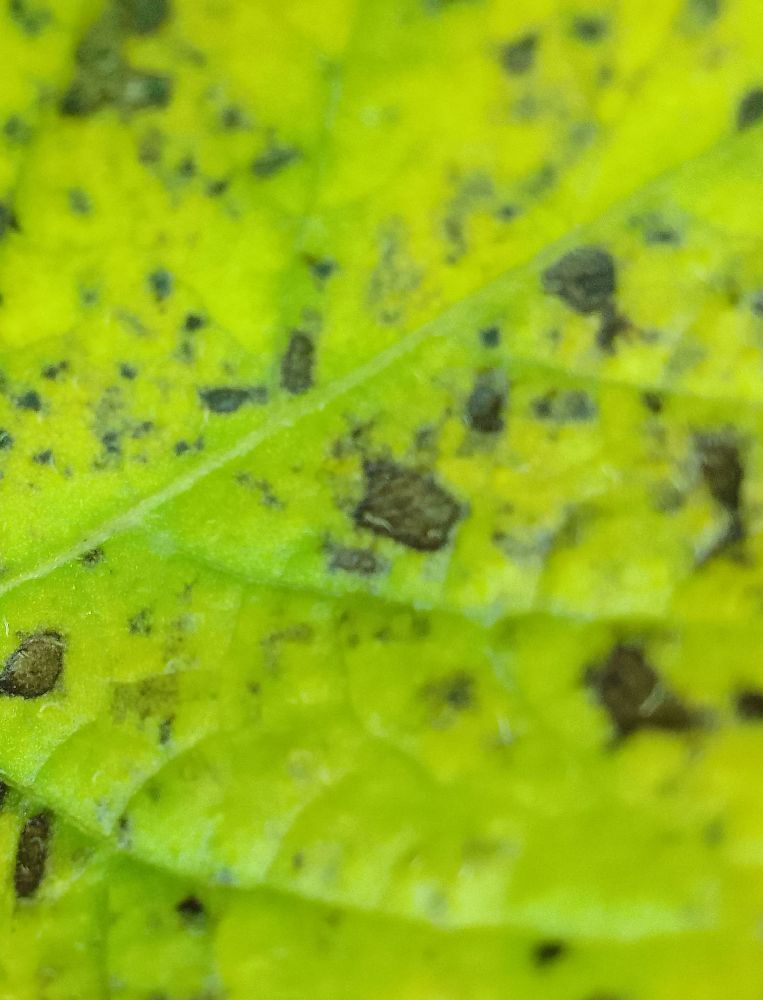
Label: Early blight